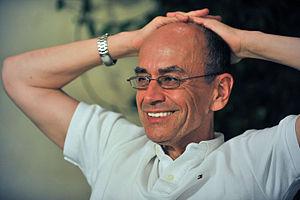
Les prix Kavli sont trois prix remis tous les deux ans pour souligner un travail scientifique exceptionnel dans l'un des trois domaines de l'astrophysique, des nanosciences et des neurosciences. Il a été créé en 2005 de façon conjointe par l'Académie norvégienne des sciences et des lettres, le ministère de l'Éducation norvégien et la Fondation Kavli, auxquels s'est ensuite ajoutée l'Union astronomique internationale. Chacun des prix consiste en un million de dollars américains, un parchemin et une médaille en or. Les premiers prix ont été remis à Oslo par le prince Haakon le 9 décembre 2008.
Thomas Südhof, né le 22 décembre 1955 à Göttingen en Allemagne, est un biochimiste germano-américain et professeur à l'université Stanford. Il est, avec James Rothman et Randy Sheckman, lauréat du prix Nobel de physiologie ou médecine en 2013.